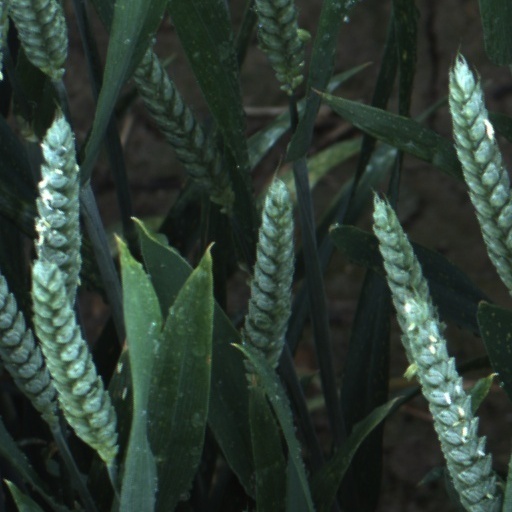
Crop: wheat